Indonesian Army Corps of Engineers

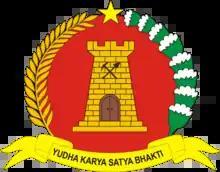
Insignia of Indonesian Army Corps of Engineers

The Indonesian Army Corps of Engineers, abbreviated Pusziad, or simply Zeni is an Indonesian Army Central Executive Agency made up of some 15,000 civilian and military personnel, making it one of Southeast Asia's and the ASEAN's, largest public engineering, design, and construction management agencies. The Corps is involved in a wide range of disaster relief and public works projects within the republic, as well as in combat support operations. The Indonesian term for military engineers, "Zeni", is derived from the Dutch , meaning sapper.